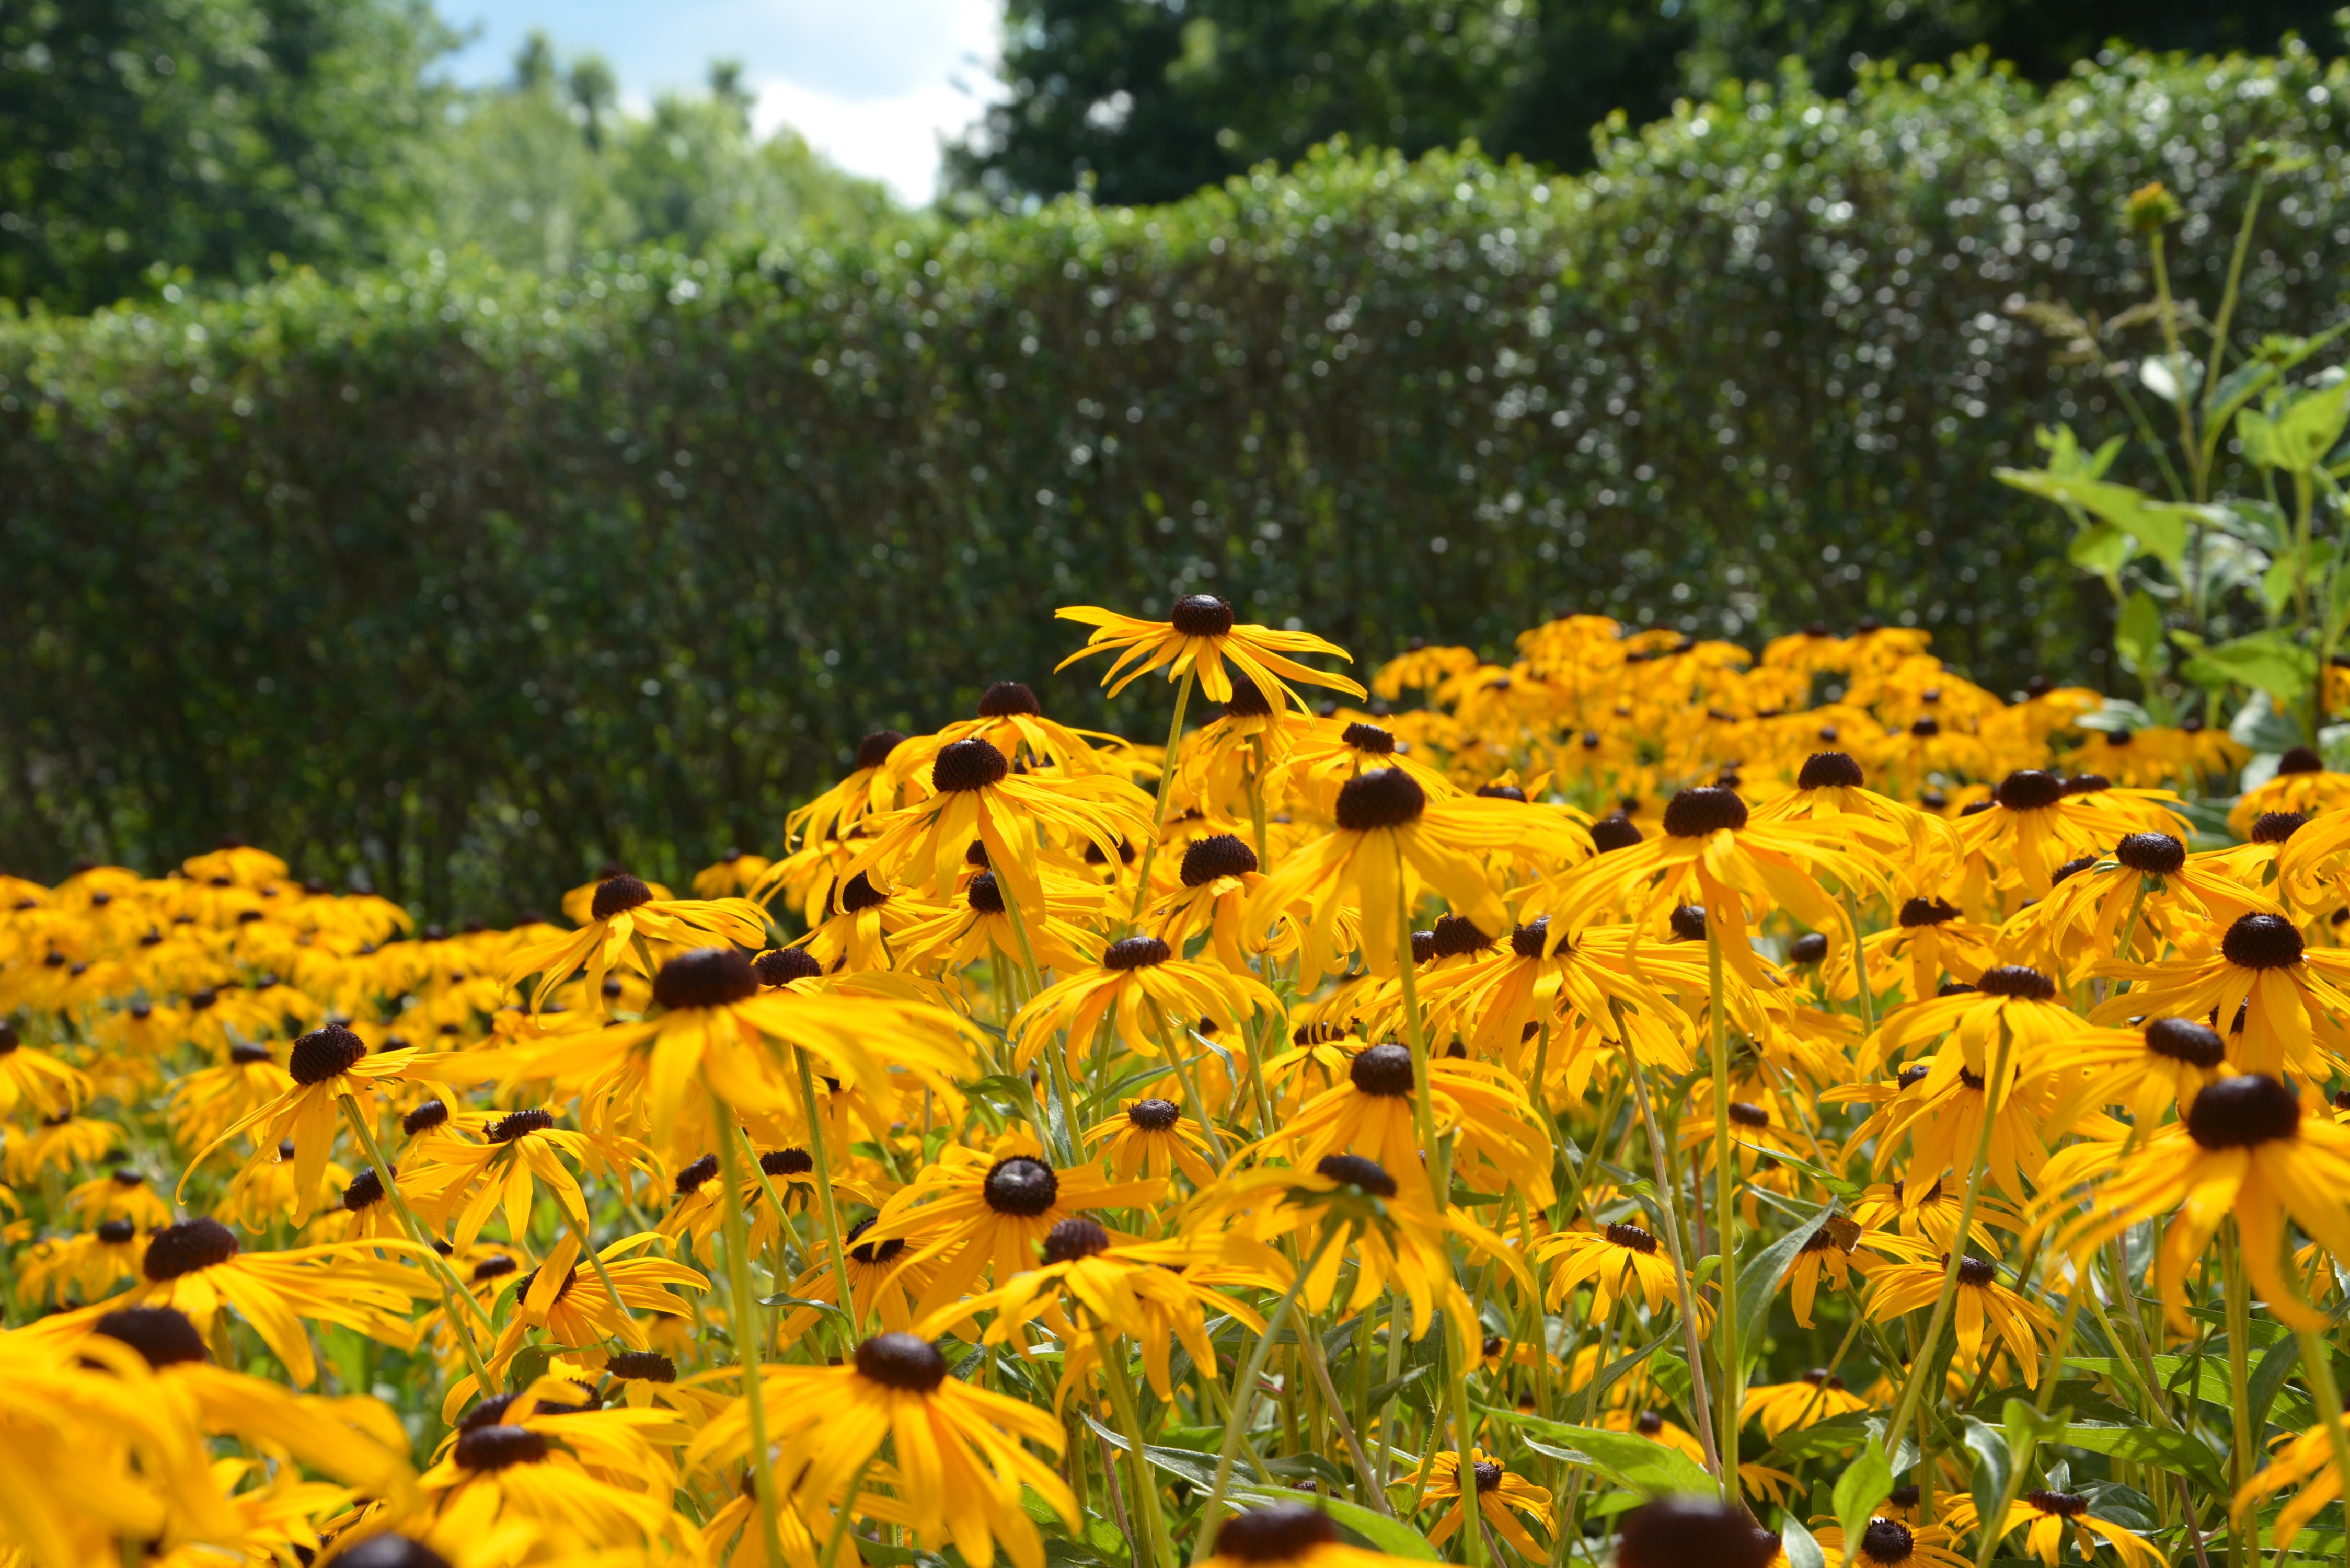
nature, plant, field, meadow, prairie, leaf, flower, summer, floral, spring, park, botany, colorful, yellow, garden, flora, botanical, wildflower, flowers, outdoors, sunflowers, gardening, flowering plant, daisy family, land plant